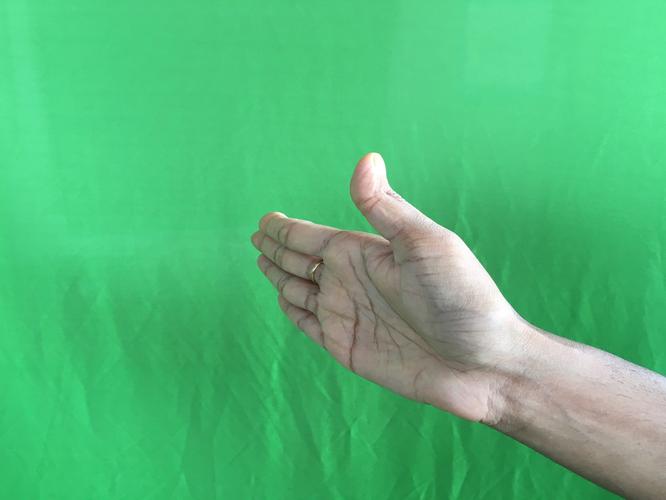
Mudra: Ardhachandran
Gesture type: single_hand